Bazhenov Formation

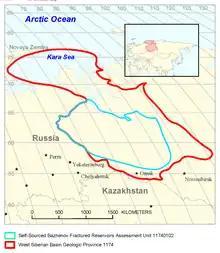
Map showing extent of the Bazhenov Formation continuous tight oil resource

The Bazhenov Formation or Bazhenov Shale is a geological stratum in the West Siberian basin. It was formed from sediment deposited in a deep-water sea in Tithonian–early Berriasian time. The sea covered more than one million square kilometers in the central basin area. Highly organic-rich siliceous shales were deposited during this time in anoxic conditions on the sea bottom. The sea was connected to the world's oceans and contains trace minerals derived from dissolved minerals and organic materials similar to sapropel sediments in the Black Sea.